Central Sulawesi

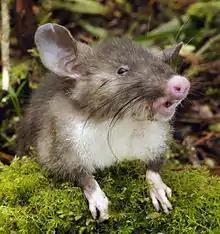
"Hyorhinomys stuempkei" is a species of rodent that can be found in Tolitoli Regency, Central Sulawesi

Sulawesi is a unique border zone in the Asia Oceania region, where the flora and fauna differ greatly from the Asian flora and fauna that stretches across Asia with the Borneo border, also different from the Oceania flora and fauna in Australia to New Guinea and Timor. The virtual line that limits this zone is called the Wallace Line, while the peculiarities of flora and fauna are called Wallacea, because this theory was put forward by Alfred Wallace, a British researcher who helped find the theory of evolution with Charles Darwin.